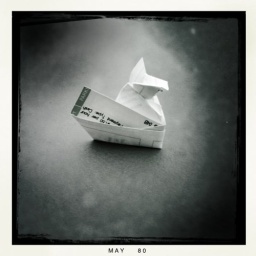
I keep this little folded paper swan that the boy improvised for me in my car. :)